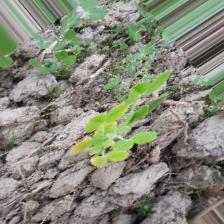
Label: Normal